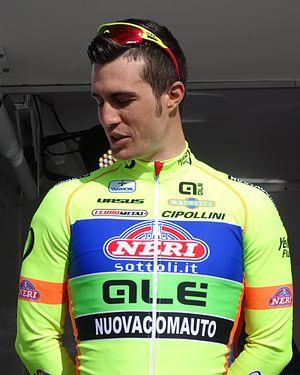
Reportage réalisé le jeudi 17 avril à l'occasion du départ et de l'arrivée du Grand Prix de Denain 2014 à Denain, Nord, Nord-Pas-de-Calais, France.
Mattia Pozzo, né le 26 janvier 1989 à Biella, est un coureur cycliste italien.
La saison 2014 de l'équipe cycliste Neri Sottoli est la sixième de cette équipe.